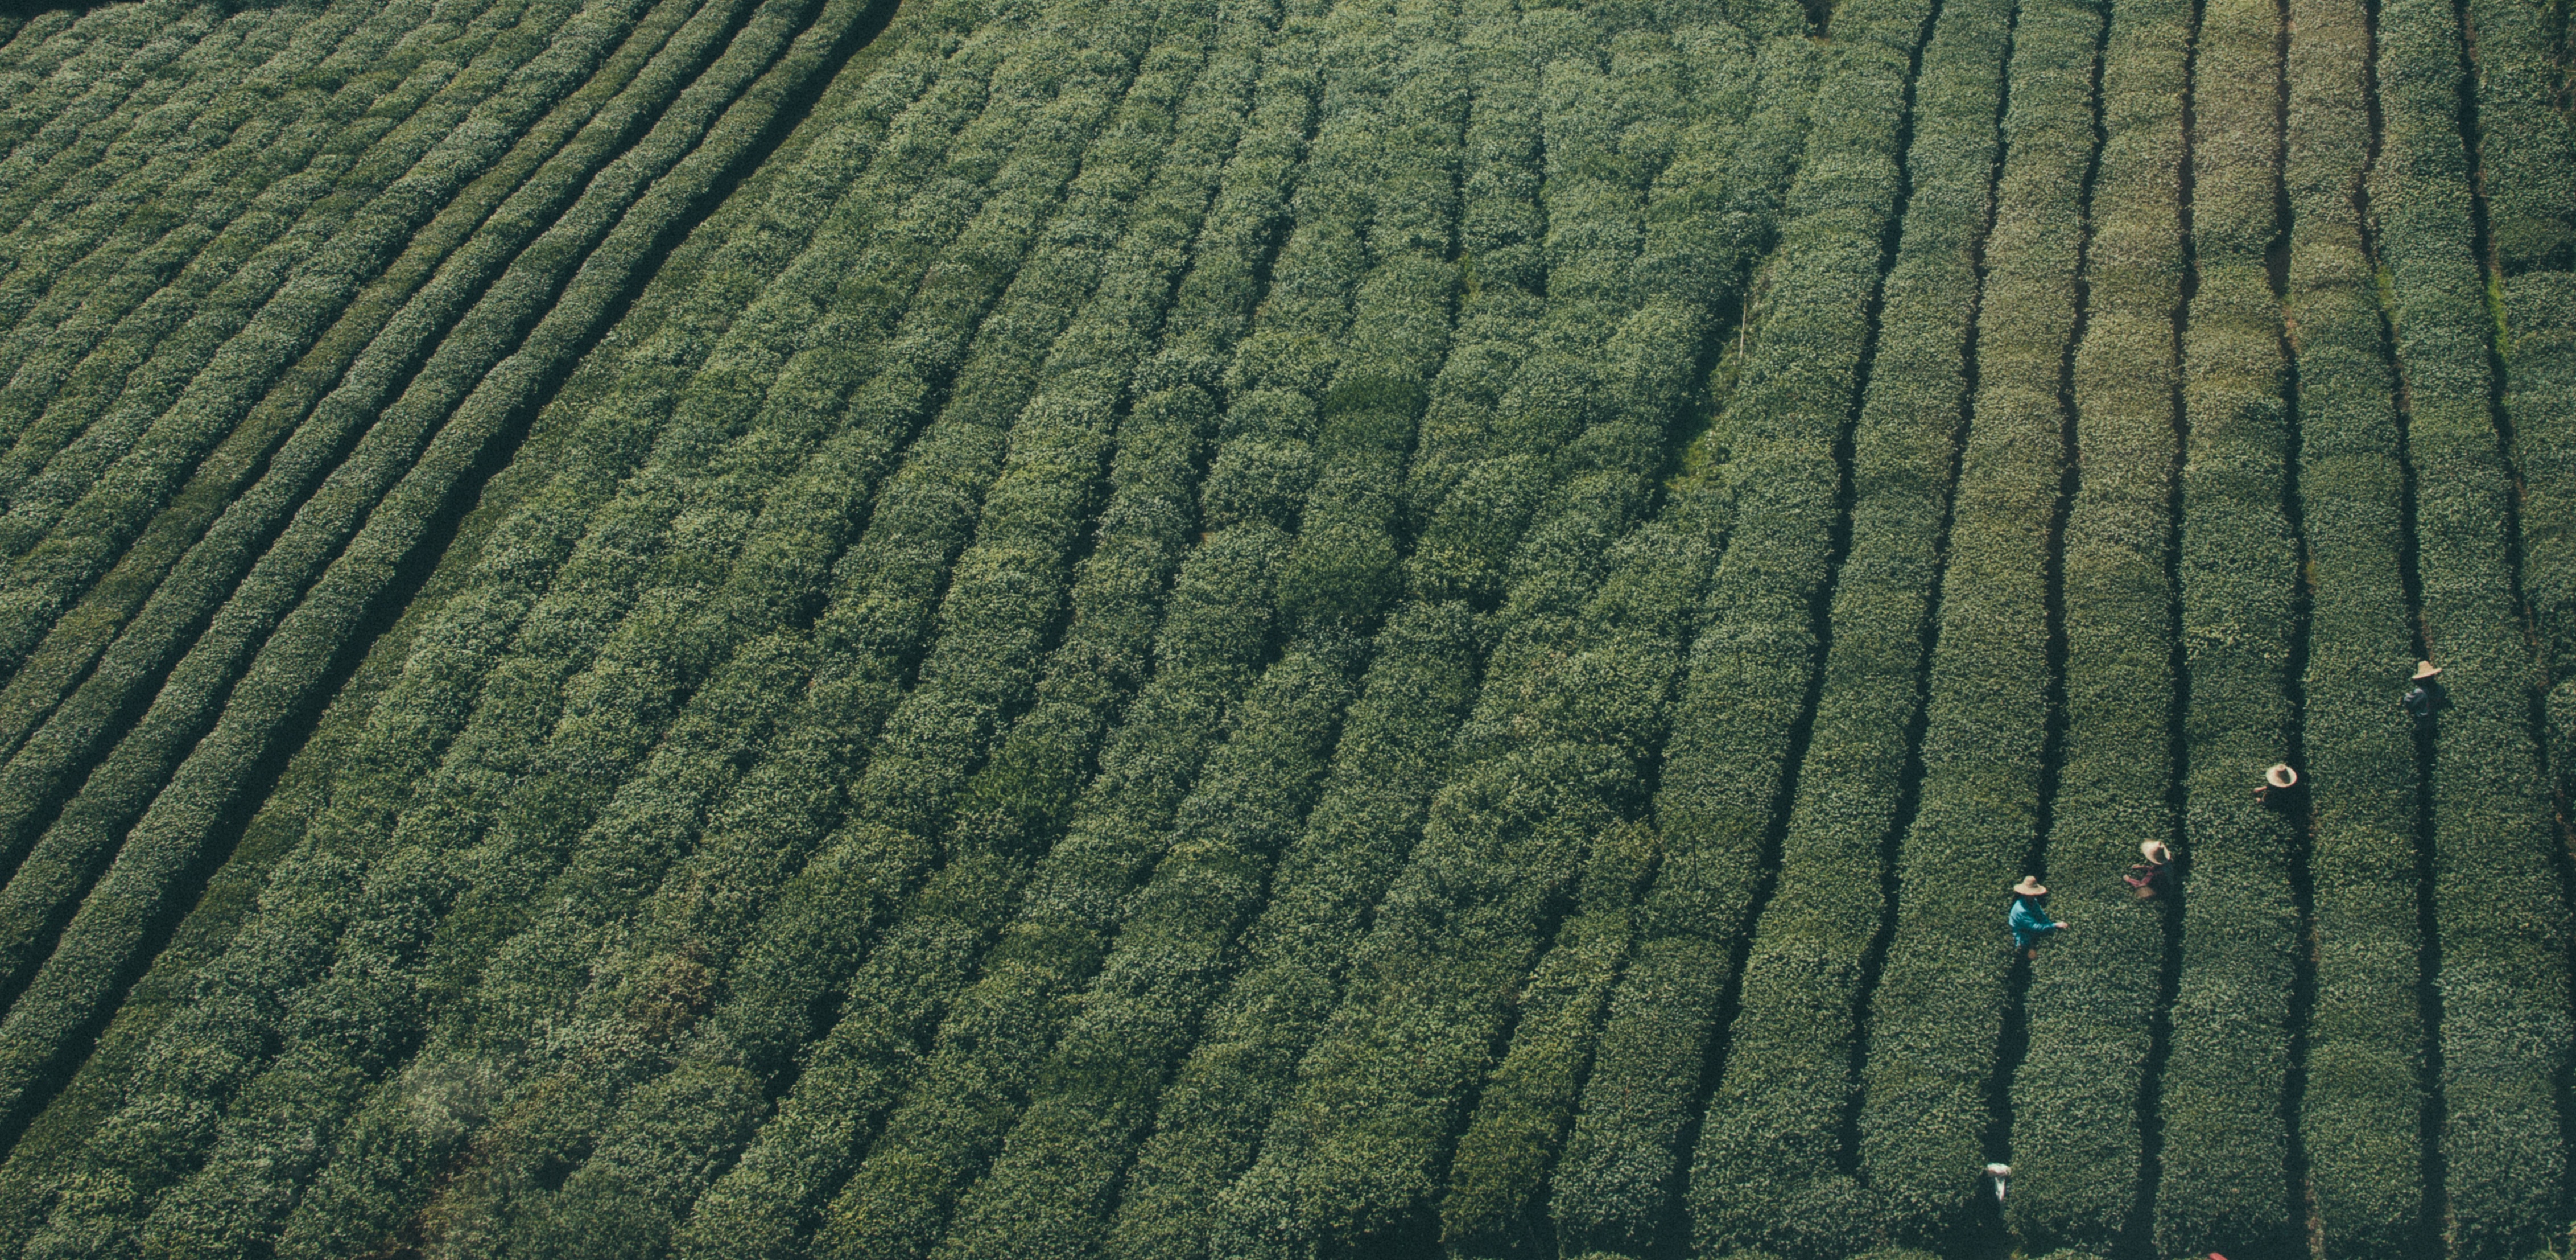
work, nature, people, growth, field, sunlight, tea, texture, leaf, green, farming, harvest, crop, soil, asia, drink, agriculture, healthy, plain, plants, ecology, leaves, outdoors, plantation, screenshot, rural area, picking, flooring, aerial photography, grass family, outdoor structure, plantage